Winter solstice

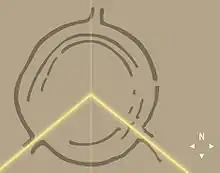
Neolithic site of Goseck circle in Germany. The yellow lines indicate the directions in which sunrise and sunset are seen on the day of the winter solstice.

Discussing the Heruli, the Greek historian Procopius wrote in the sixth century that the people of Scandinavia (which he calls Thule) held their greatest festival shortly after the winter solstice, to celebrate the return of daylight.